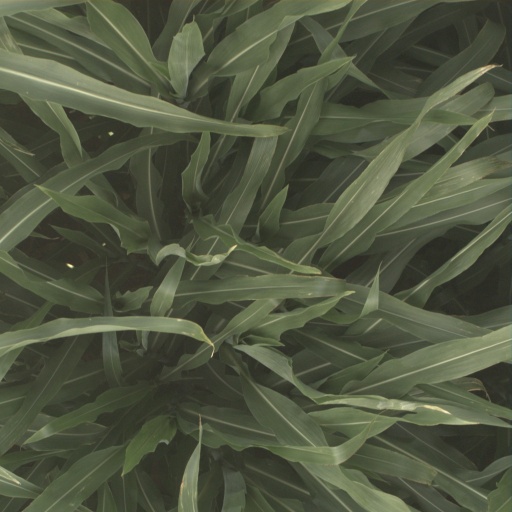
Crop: sorghum